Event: Nepal Earthquake
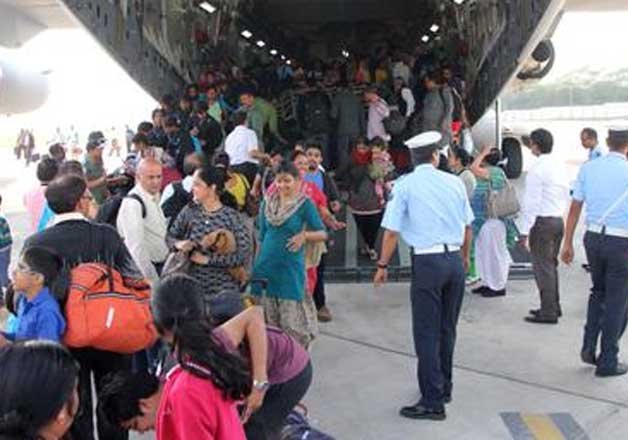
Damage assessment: no_damage